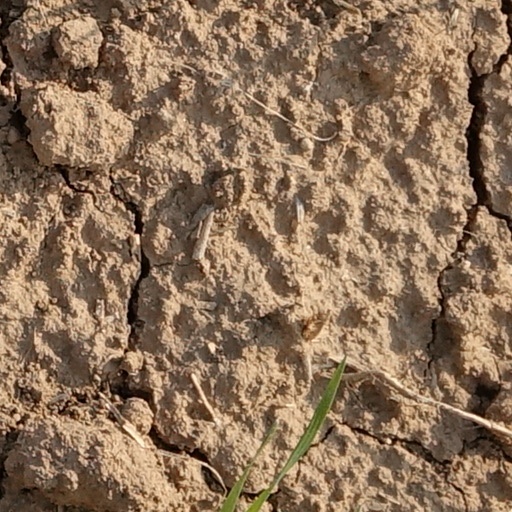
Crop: wheat